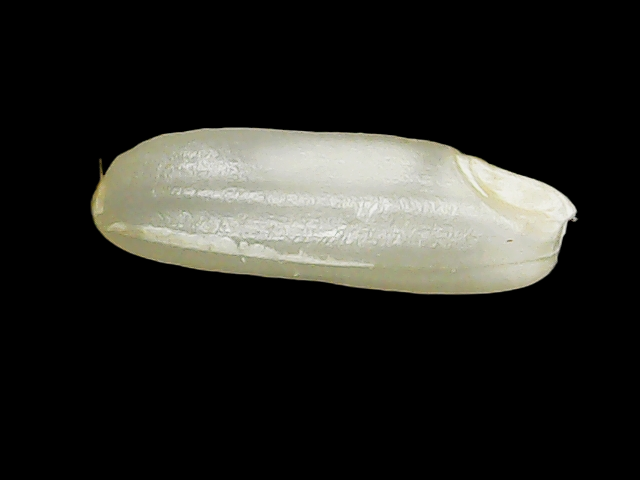
Rice variety: Binadhan23